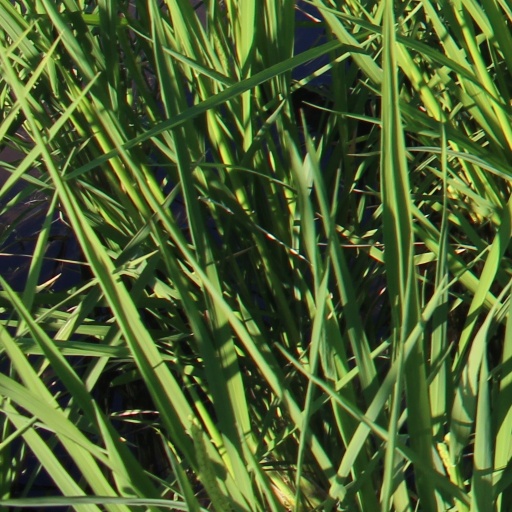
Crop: rice